2010 Arkansas floods

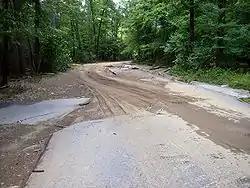
The force of water stripped the pavement from this road.

In a statement, President Obama said: "Michelle and I would like to extend heartfelt condolences to the families and friends of those who lost their lives during this horrible flash flood, and we offer our prayers for those who anxiously await news of loved ones still missing."